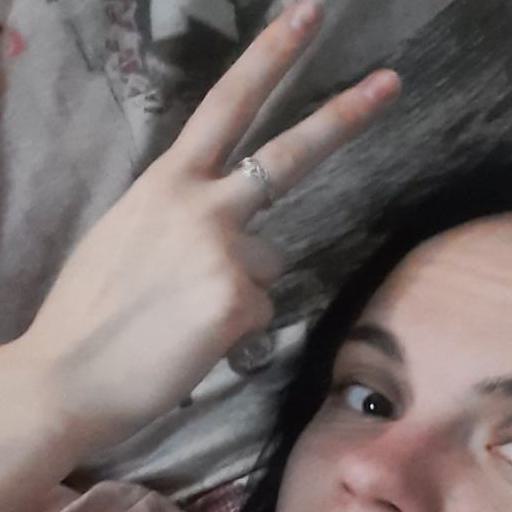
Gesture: peace_inverted